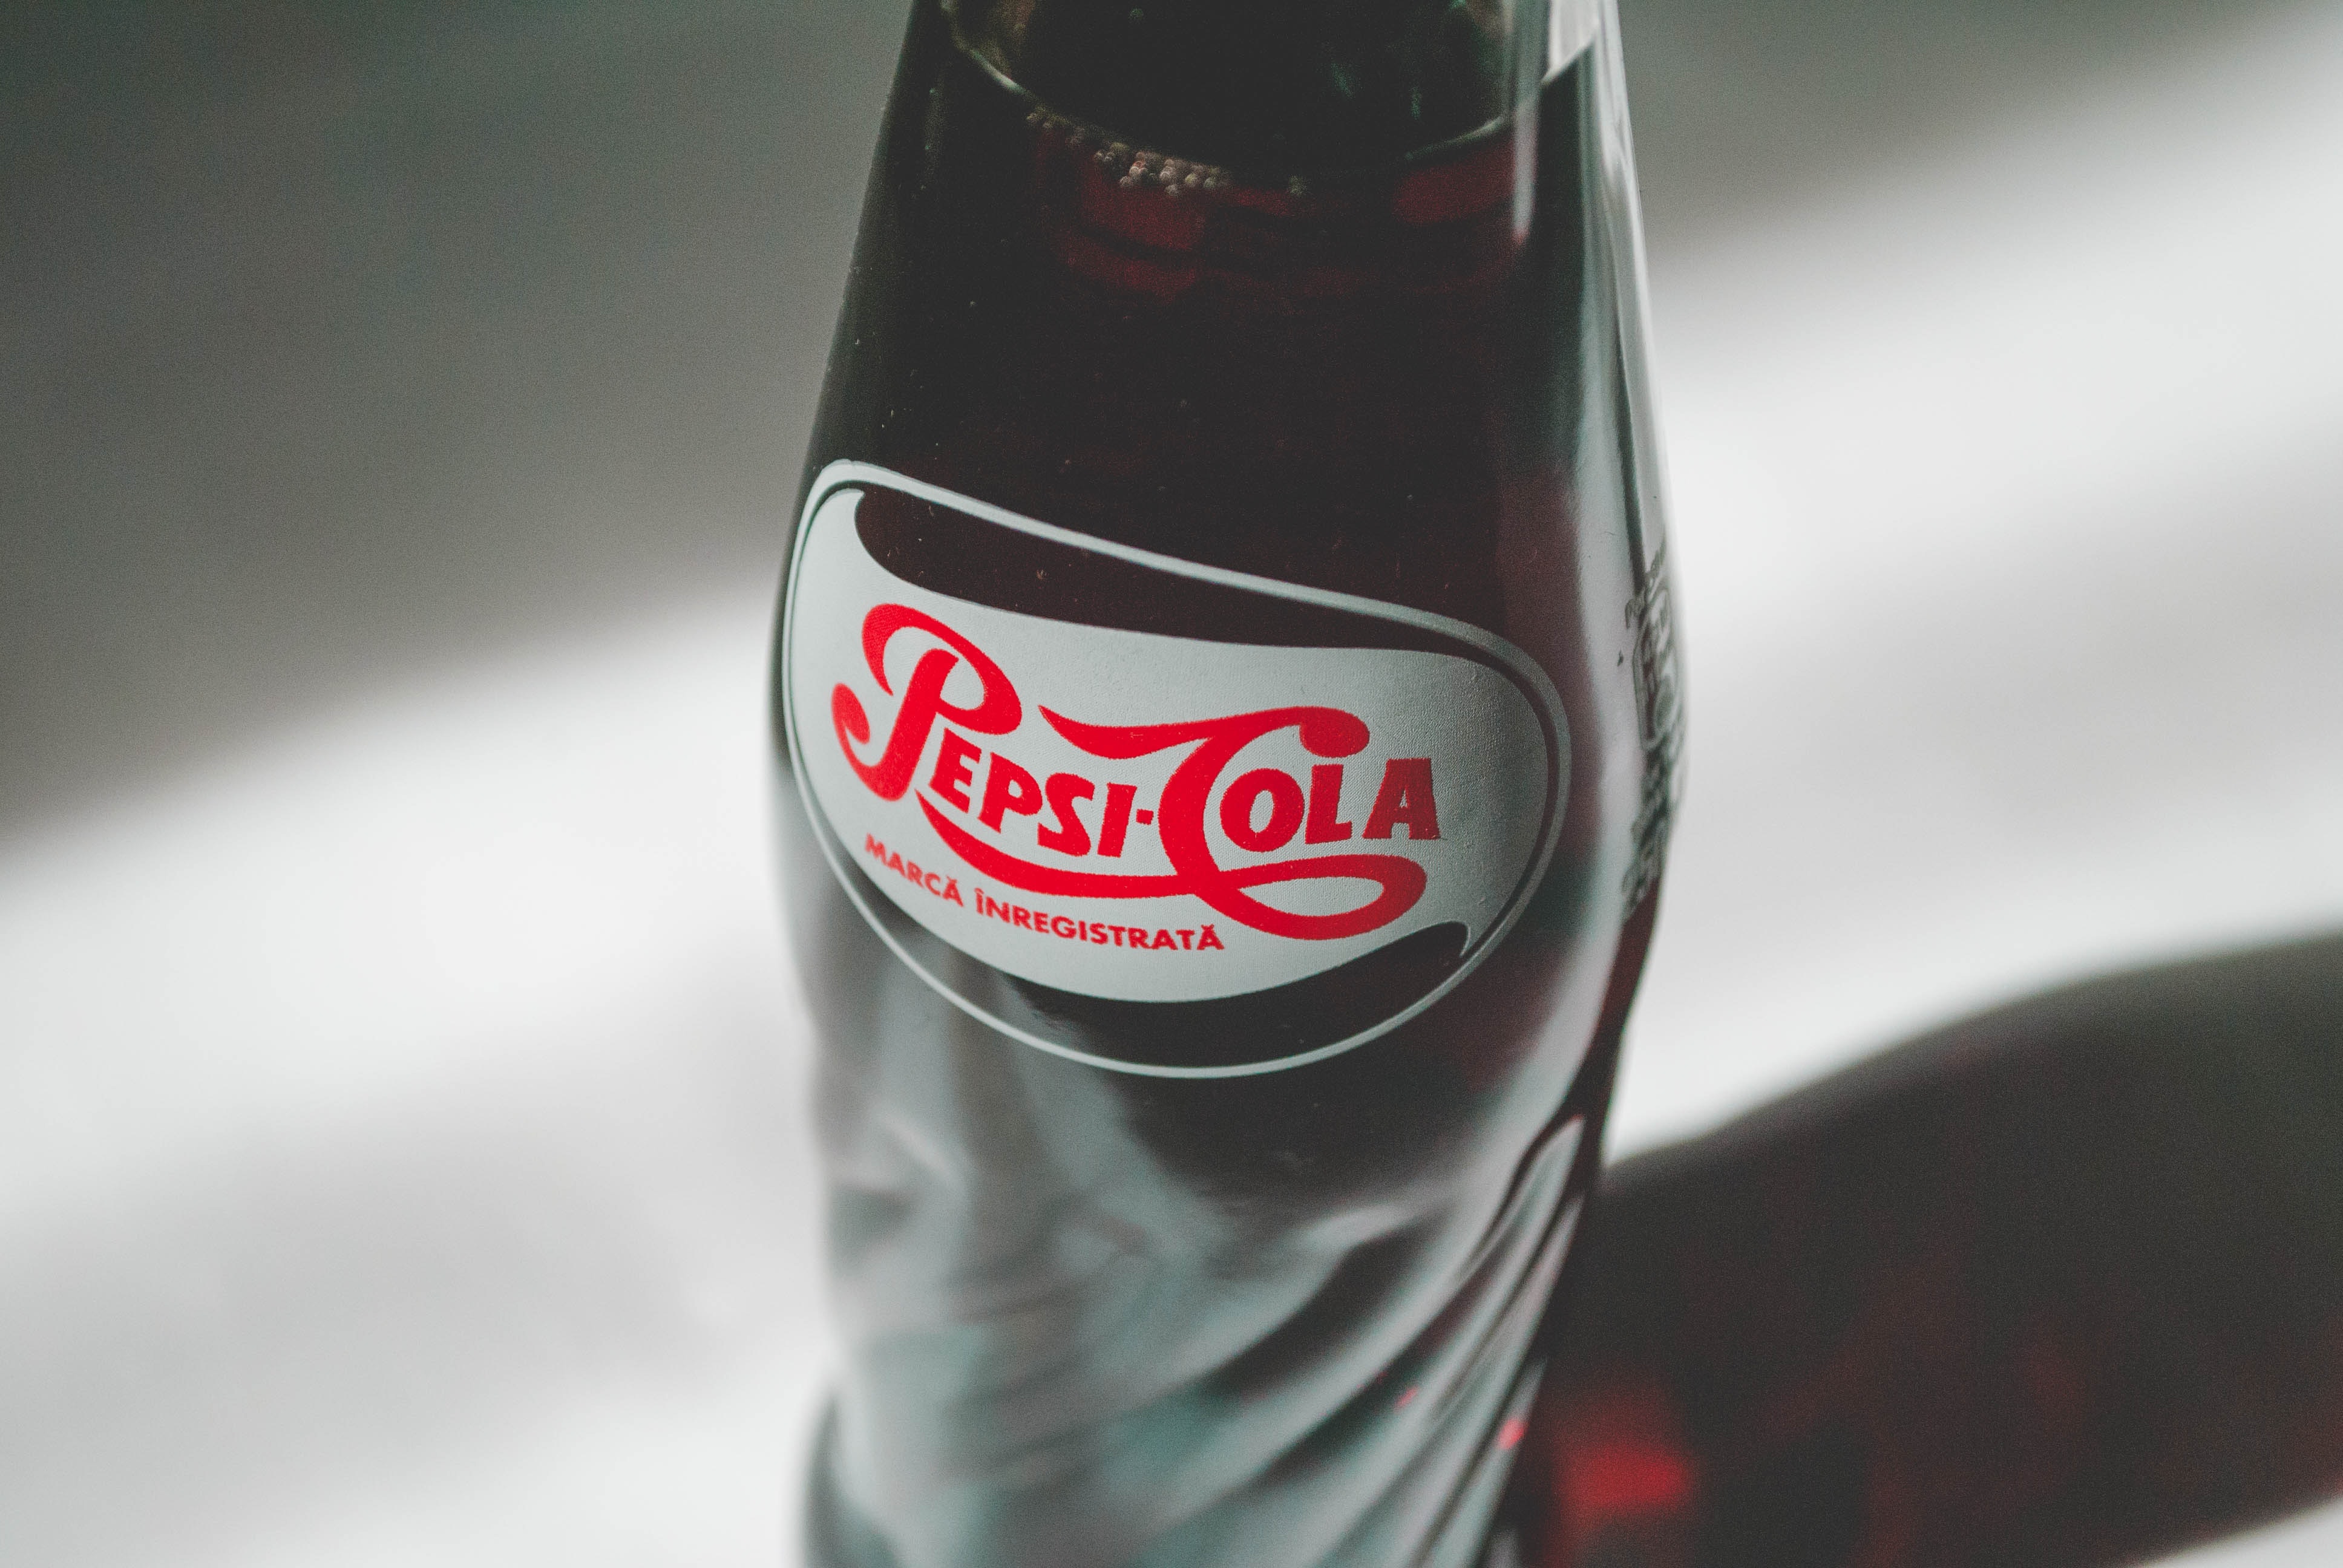
cola, drink, coca cola, carbonated soft drinks, soft drink, bottle, coca, plant